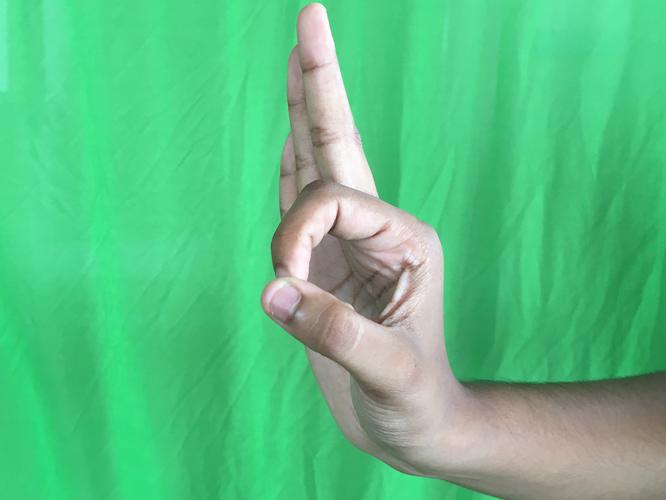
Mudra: Aralam
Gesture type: single_hand